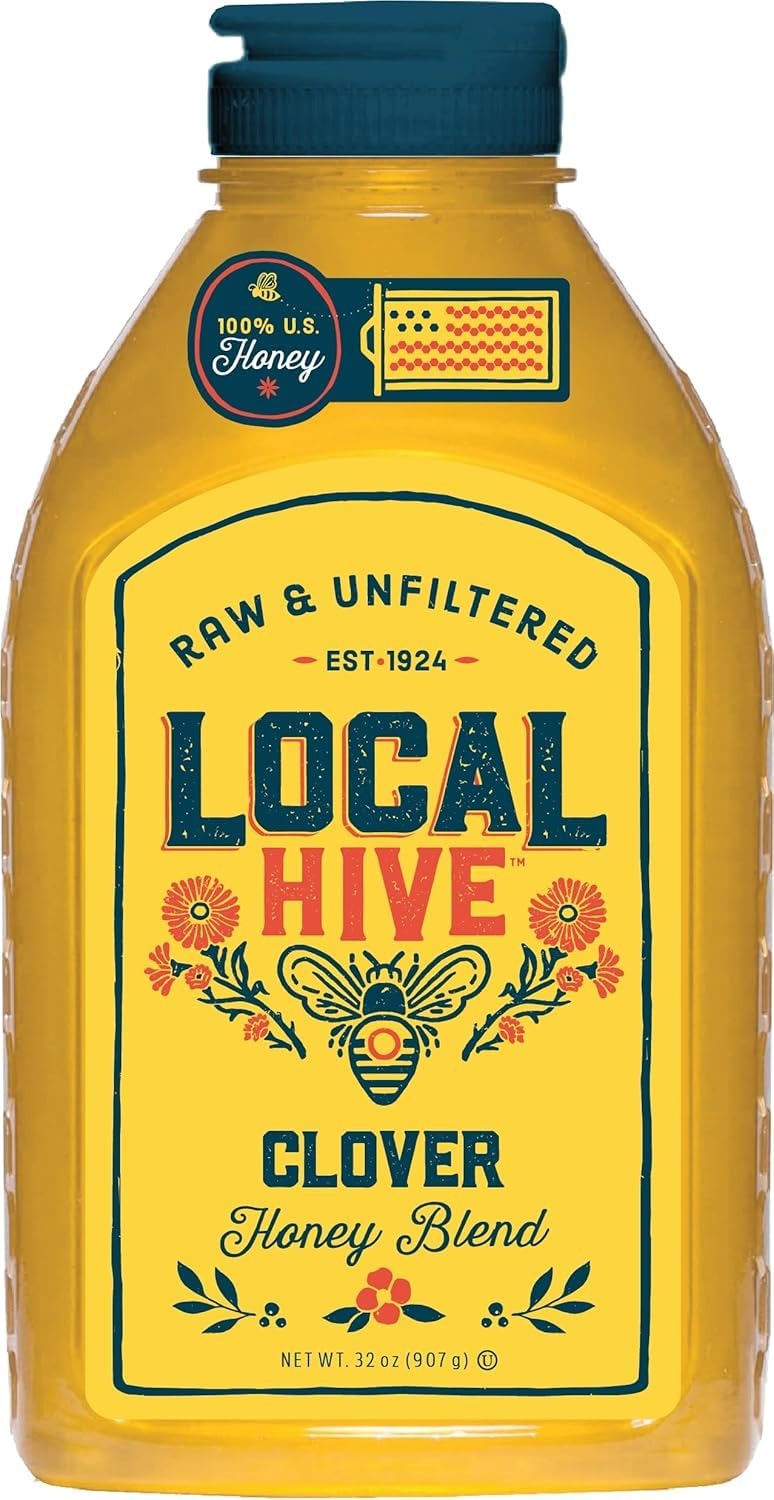
Item Name: Local Hive Authentic Clover Raw Unfiltered Honey – 32 oz, 100% Pure US Honey, Sourced from American Bees and Beekeepers - Natural Sweetener, Ideal for Tea, Baking, and Cooking
Bullet Point 1: No hydrogenated fats or high fructose corn syrup allowed in any food
Bullet Point 2: No bleached or bromated flour
Bullet Point 3: No synthetic nitrates or nitrites
Value: 32.0
Unit: Ounce

Price: 21.99